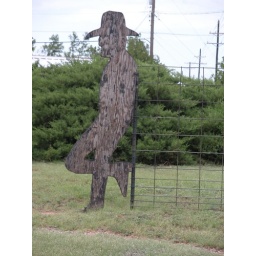
This was a wooden structure beside a fence in West Texas. Stood about 9 ft tall